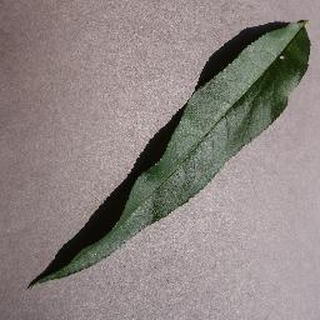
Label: healthy_peach